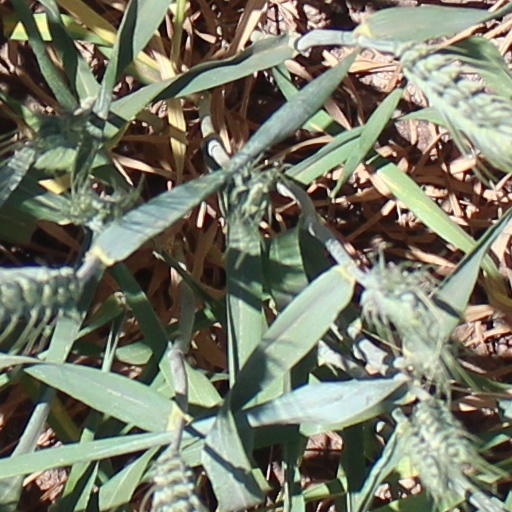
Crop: wheat